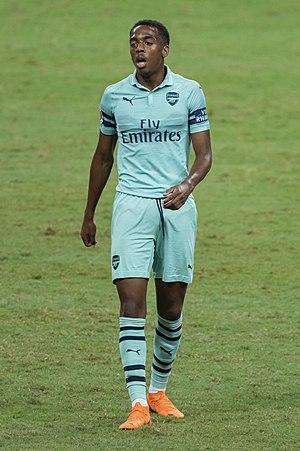
Joseph « Joe » Willock, né le 20 août 1999 à Waltham Forest, est un footballeur anglais qui évolue au poste de milieu de terrain à l'Arsenal FC.